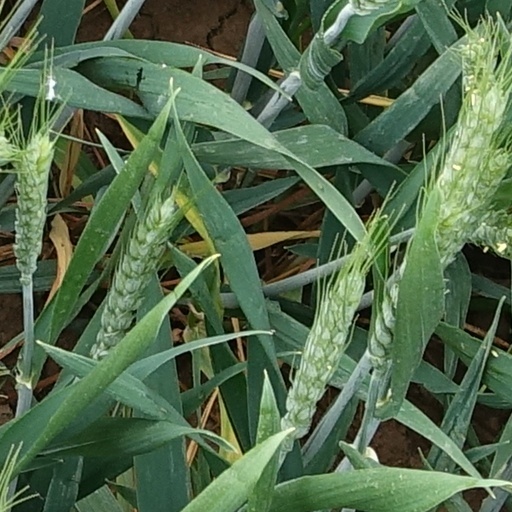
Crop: wheat